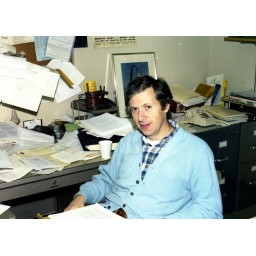
Fred Rosenbaum circa 1978 in his office on the thrid floor of Bryan Hall. Photo by Paul Discher